Tap (valve)

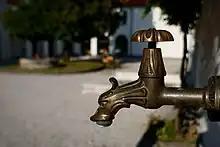

Most handles in homes are fastened to the valve shafts with screws, but on many commercial and industrial applications they are fitted with a removable key called a "loose key", "water key", or "sillcock key", which has a square peg and a square-ended key to turn off and on the water; the "loose key" can be removed to prevent vandals from turning on the water. Before the "loose key" was invented it was common for some landlords or caretakers to take off the handle of a tap, which had teeth that would meet up with the gears on the valve shaft. This tooth and cog system is still used on most modern taps. "Loose keys" may also be found outside homes to prevent passers-by from using them.